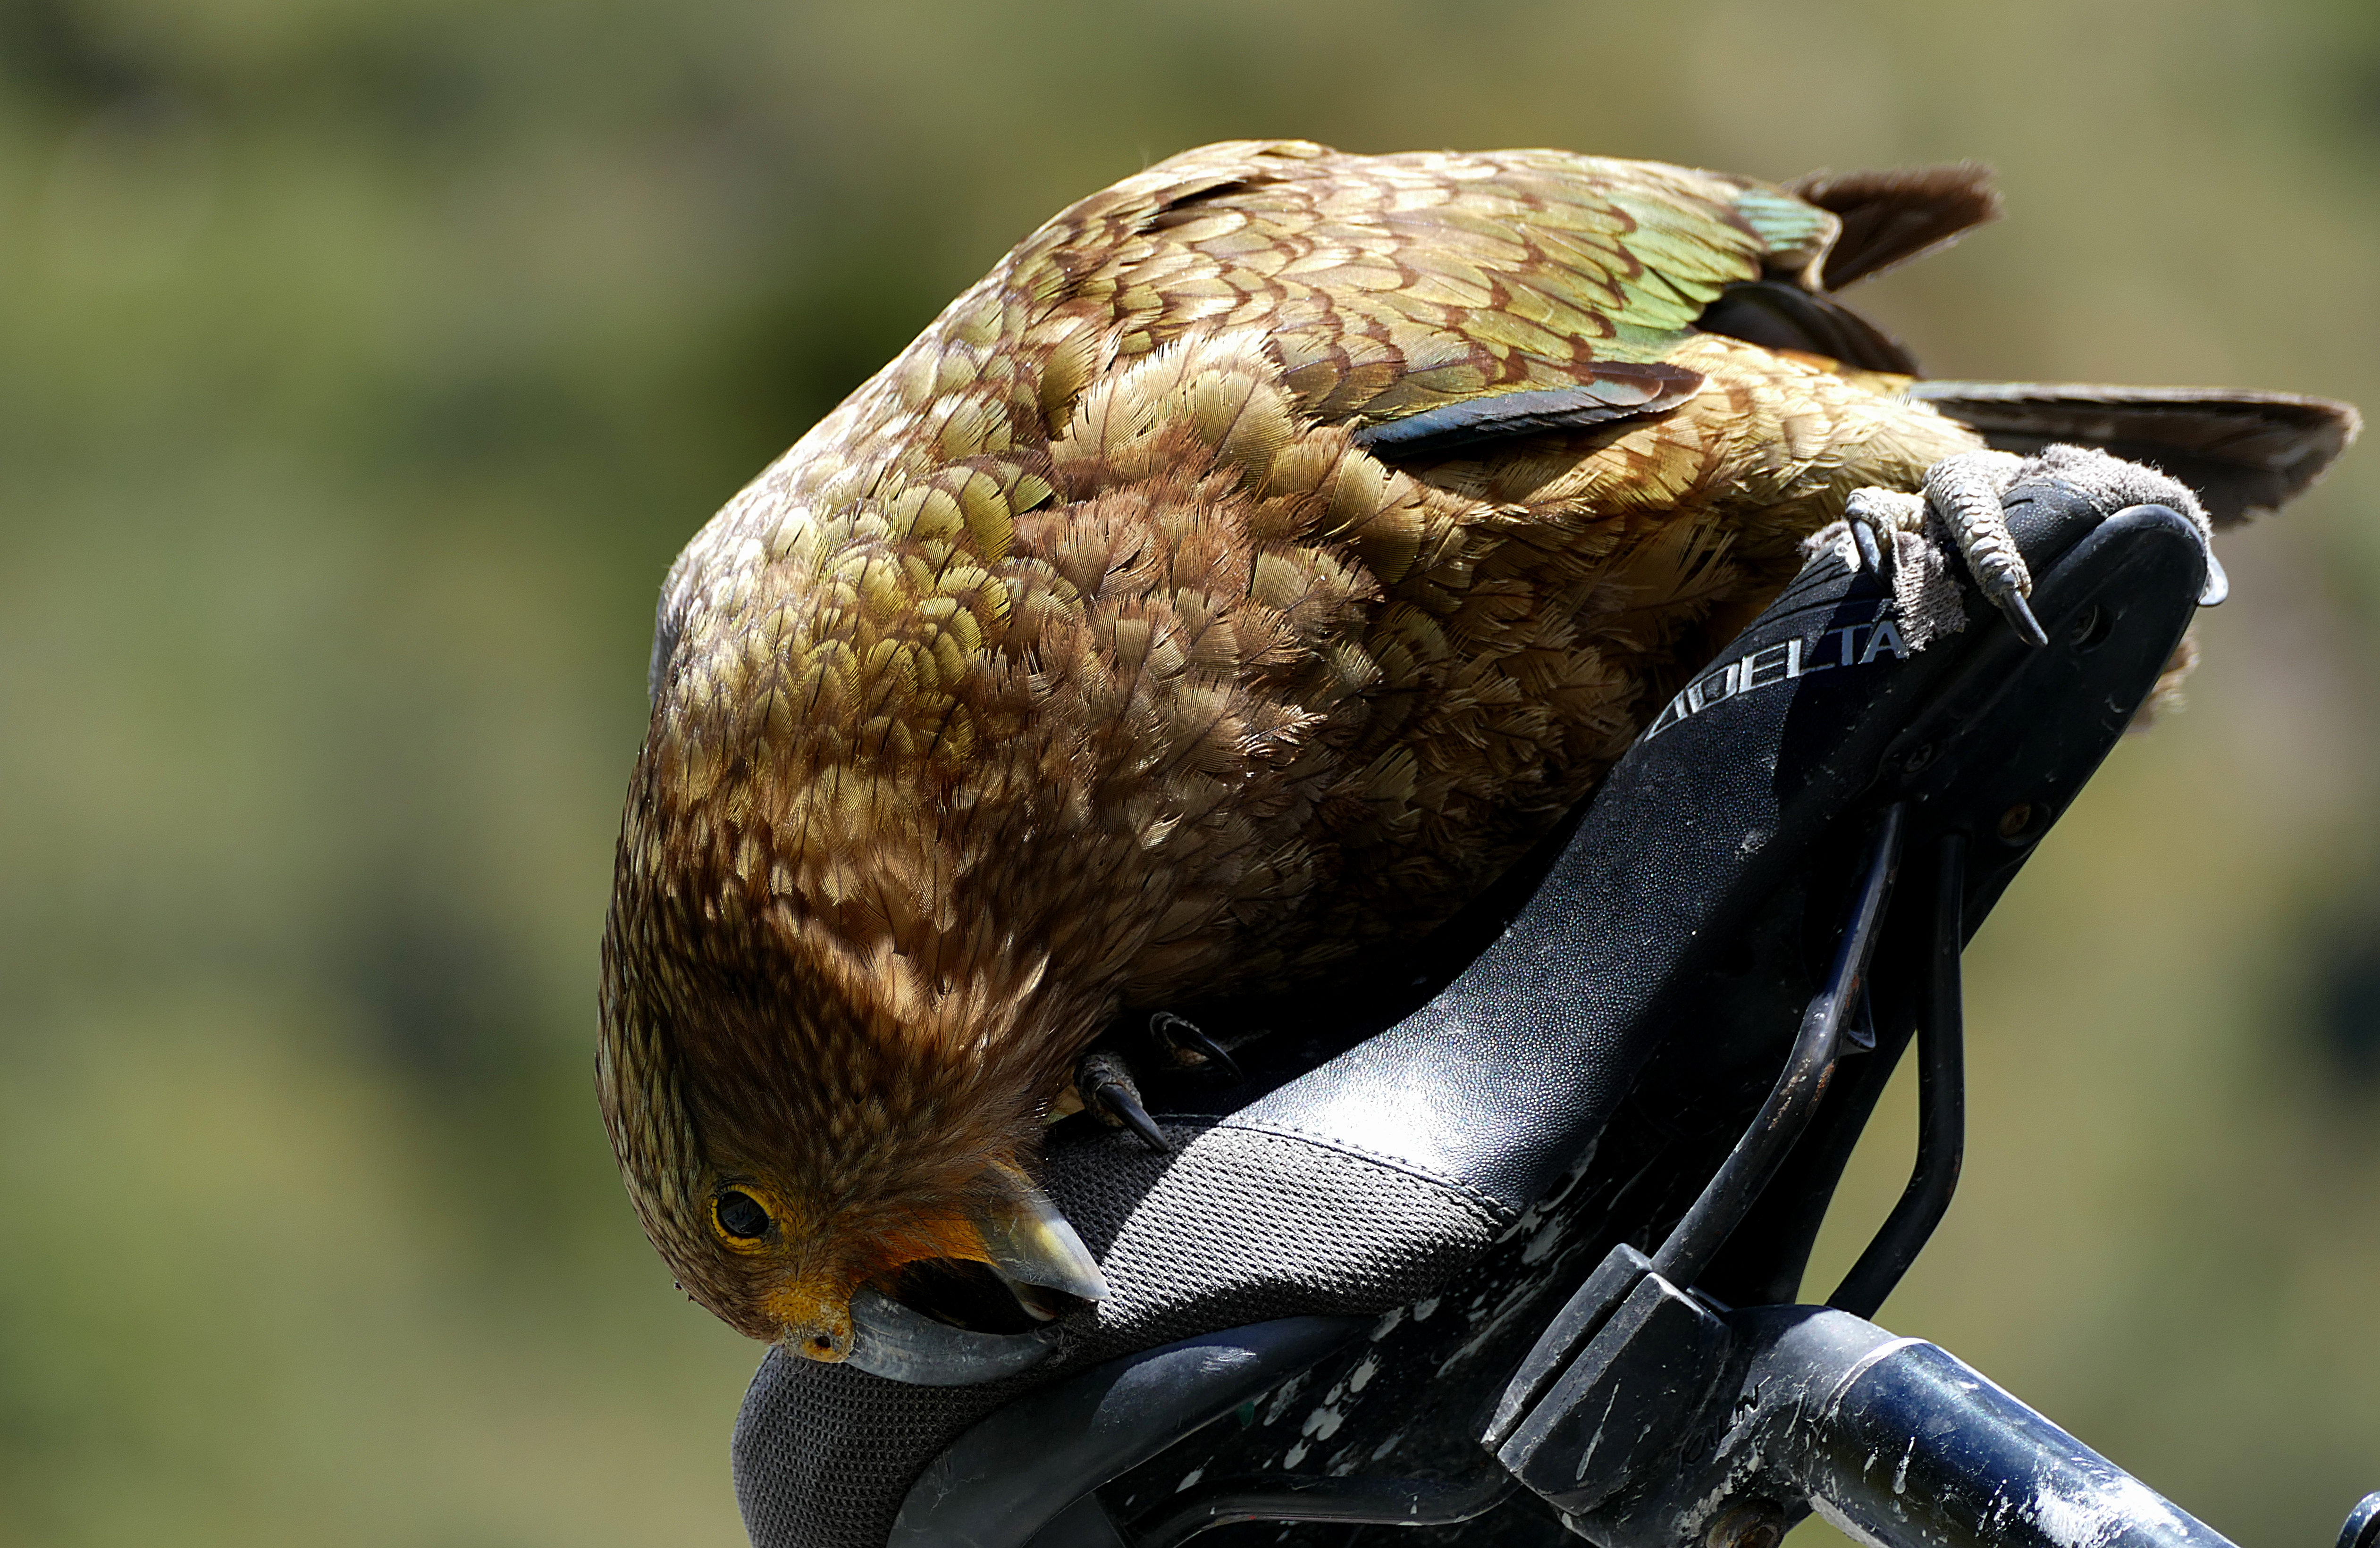
bird, wildlife, beak, fauna, close up, vertebrate, lumixfz1000, bridgecameras, newzealandbirds, flickrsbestcreatures, kea, parrots, falcon, perching bird, accipitriformes